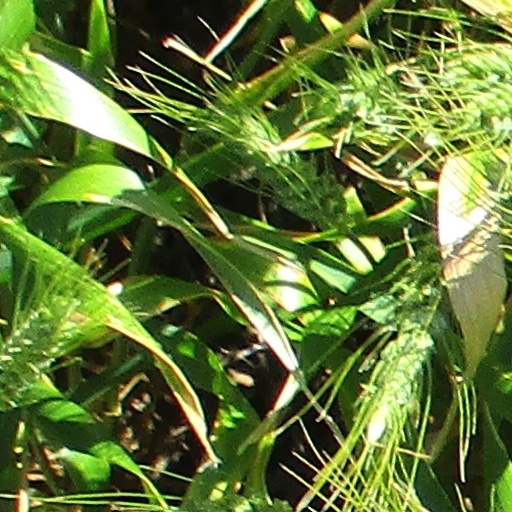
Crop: wheat